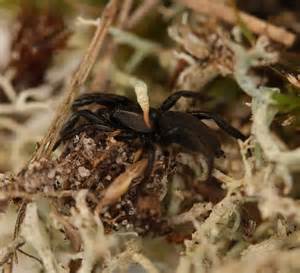
Label: ragno